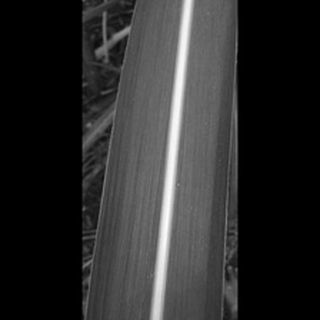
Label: healthy_sugarcane